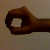
The image shows a hand gesture representing the number 0 in Indian Sign Language.